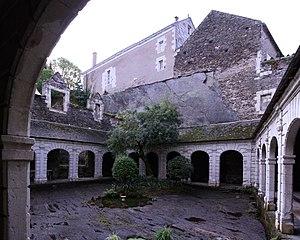
L'ancien couvent des Cordeliers d'Angers appelé également ancien couvent des Cordeliers de la Baumette ou ancient Couvent de la Baumette, est un édifice religieux fondé au XVᵉ siècle par le roi René et situé à la limite sud de la commune d'Angers.
Ce tableau présente la liste de tous les monuments historiques classés ou inscrits dans la ville d’Angers en France.